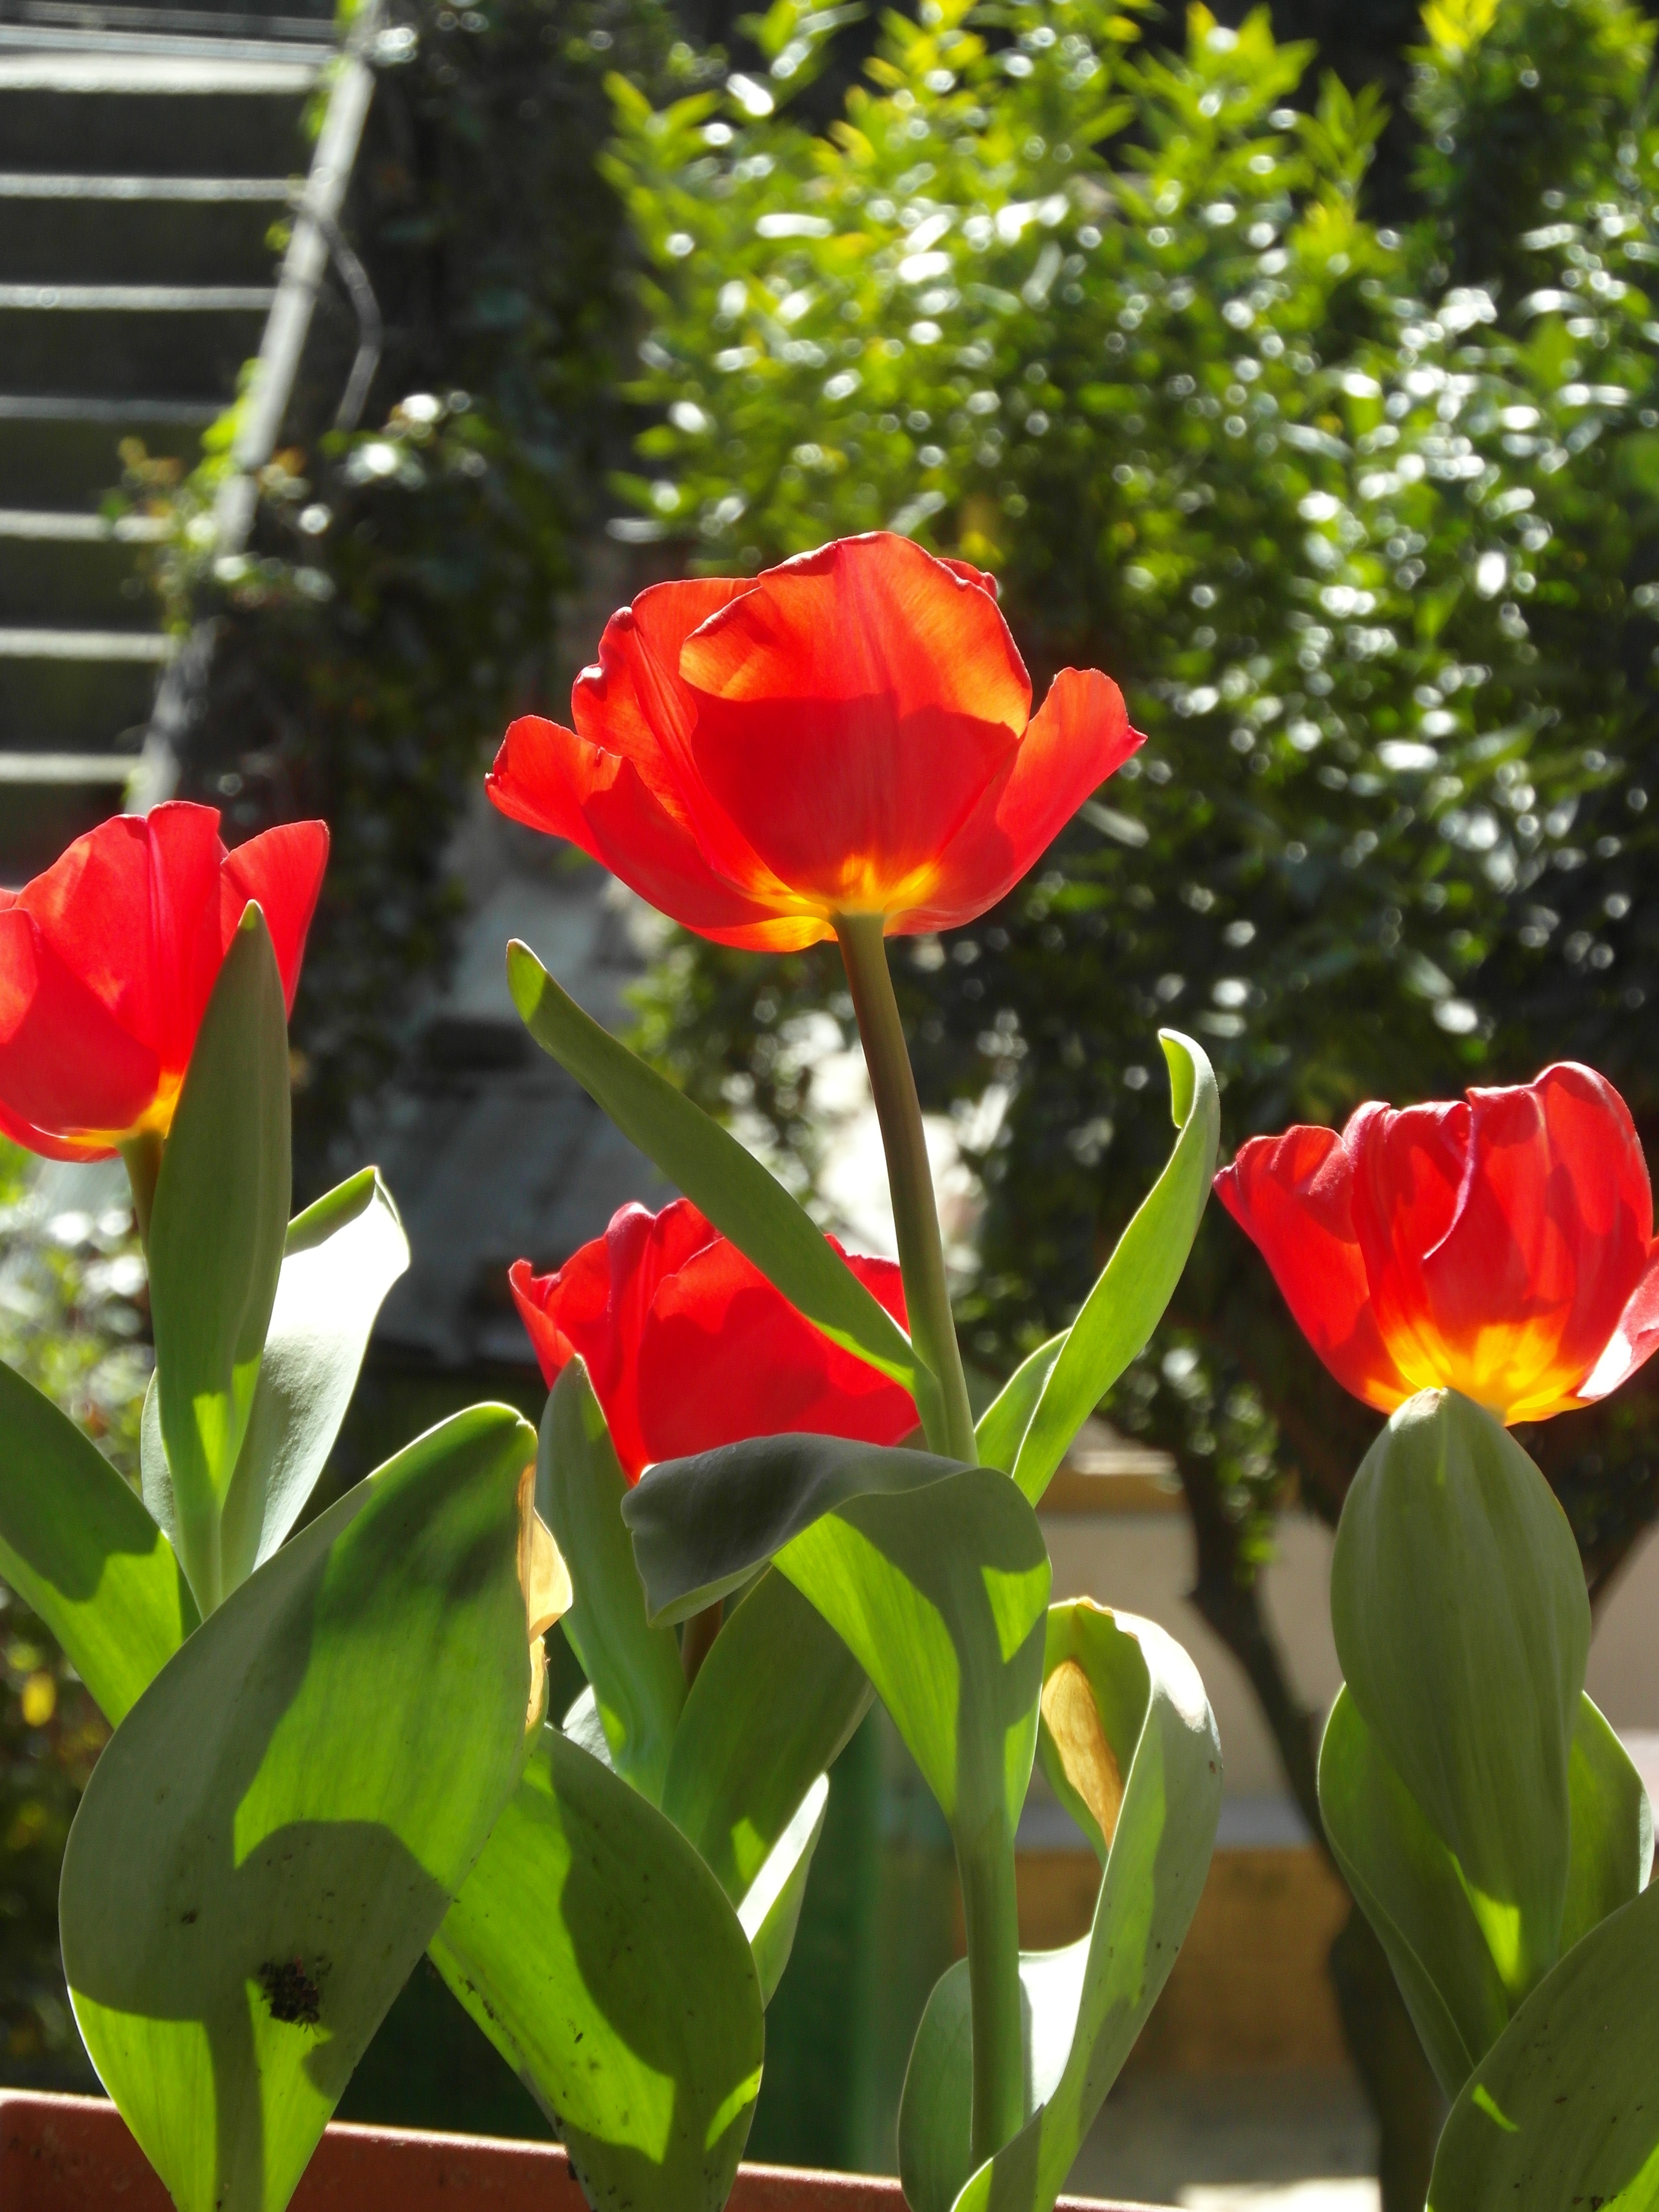
nature, plant, flower, petal, tulip, red, botany, garden, flora, flowers, petals, beauty, red flowers, flowering plant, desktop wallpaper, screen saver, lily family, red tulips, land plant, canna family